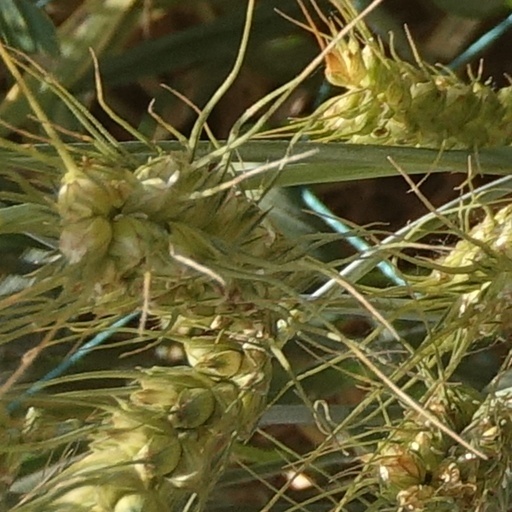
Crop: wheat